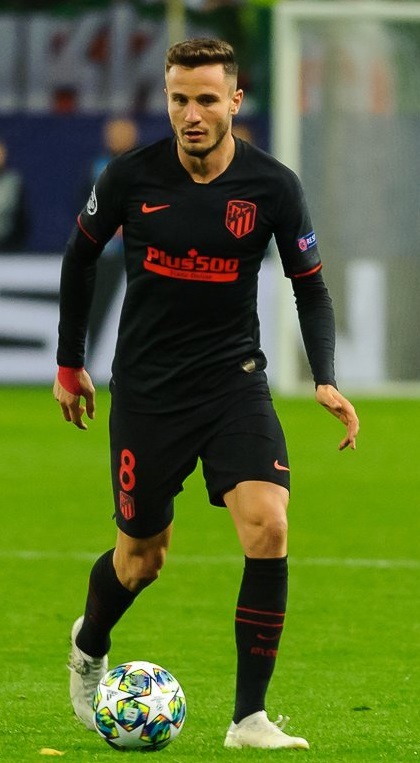
ซาอุล ญิเกซ

| name = ซาอุล
| image = Saúl Ñíguez 2019.jpg
| caption = ซาอุลขณะเล่นให้แก่อัตเลติโกเดมาดริดในปี 2019
| fullname = ซาอุล ญิเกซ เอสกลาเปซ
| birth_place = เอลเช สเปน
| position = กองกลาง
| currentclub = สโมสรฟุตบอลเชลซี|เชลซี (ยืมจากอัตเลติโกเดมาดริด)
| youthyears1 = 2006–2008
| youthclubs1 = สโมสรฟุตบอลเรอัลมาดริด|เรอัลมาดริด
| youthyears2 = 2008–2010
| youthclubs2 = อัตเลติโกเดมาดริด
| years1 = 2010–2013
| clubs1 = อัตเลติโกเดมาดริด เบ
| caps1 = 70
| goals1 = 53
| years2 = 2012–
| clubs2 = อัตเลติโกเดมาดริด
| caps2 = 230
| goals2 = 84
| years3 = 2013–2014
| clubs3 = → ราโยบาเยกาโน (ยืม)
| caps3 = 34
| goals3 = 13
| years4 = 2021–
| clubs4 = → สโมสรฟุตบอลเชลซี|เชลซี (ยืม)
| caps4 = 0
| goals4 = 0
|nationalyears1 = 2009
| nationalteam1 = ฟุตบอลทีมชาติสเปนรุ่นอายุไม่เกิน 16 ปี|สเปน อายุไม่เกิน 16 ปี
| nationalcaps1 = 4
| nationalgoals1 = 1
|nationalyears2 = 2010–2011
| nationalteam2 = ฟุตบอลทีมชาติสเปนรุ่นอายุไม่เกิน 17 ปี|สเปน อายุไม่เกิน 17 ปี
| nationalcaps2 = 9
| nationalgoals2 = 2
|nationalyears3 = 2012
| nationalteam3 = ฟุตบอลทีมชาติสเปนรุ่นอายุไม่เกิน 18 ปี|สเปน อายุไม่เกิน 18 ปี
| nationalcaps3 = 3
| nationalgoals3 = 0
|nationalyears4 = 2012–2013
| nationalteam4 = ฟุตบอลทีมชาติสเปนรุ่นอายุไม่เกิน 19 ปี|สเปน อายุไม่เกิน 19 ปี
| nationalcaps4 = 11
| nationalgoals4 = 0
|nationalyears5 = 2013
| nationalteam5 = ฟุตบอลทีมชาติสเปนรุ่นอายุไม่เกิน 20 ปี|สเปน อายุไม่เกิน 20 ปี
| nationalcaps5 = 8
| nationalgoals5 = 0
|nationalyears6 = 2013–2017
| nationalteam6 = ฟุตบอลทีมชาติสเปนรุ่นอายุไม่เกิน 21 ปี|สเปน อายุไม่เกิน 21ปี
| nationalcaps6 = 25
| nationalgoals6 = 9
| nationalyears7 = 2016–
| nationalteam7 = ฟุตบอลทีมชาติสเปน|สเปน
| nationalcaps7 = 19
| nationalgoals7 = 3
ซาอุล ญิเกซ เอสกลาเปซ (; เกิด 21 พฤศจิกายน ค.ศ. 1994) หรือที่รู้จักกันในชื่อ ซาอุล เป็นนักฟุตบอลชาวสเปน ปัจจุบันเล่นในตำแหน่งกองกลางให้แก่สโมสรฟุตบอลเชลซี|เชลซี โดยยืมจากอัตเลติโกเดมาดริด
== อ้างอิง ==
== แหล่งข้อมูลอื่น ==
* BDFutbol profile
* Futbolme profile
หมวดหมู่:บุคคลที่เกิดในปี พ.ศ. 2537
หมวดหมู่:บุคคลที่ยังมีชีวิตอยู่
หมวดหมู่:กองกลางฟุตบอล
หมวดหมู่:นักฟุตบอลชาวสเปน
หมวดหมู่:ผู้เล่นในลาลิกา
หมวดหมู่:ผู้เล่นในพรีเมียร์ลีก
หมวดหมู่:ผู้เล่นอัตเลติโกเดมาดริด
หมวดหมู่:ผู้เล่นสโมสรฟุตบอลเชลซี
หมวดหมู่:ผู้เล่นในฟุตบอลโลก 2018
หมวดหมู่:ผู้เล่นในชุดชนะเลิศยูฟ่ายูโรปาลีก